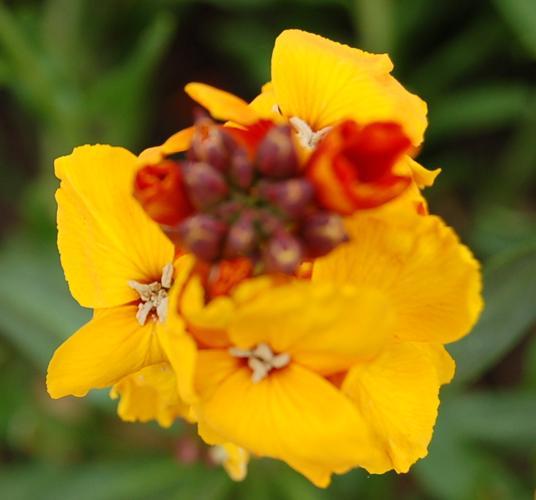
Label: wallflower